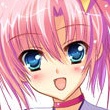
Portrait style: Anime Portrait